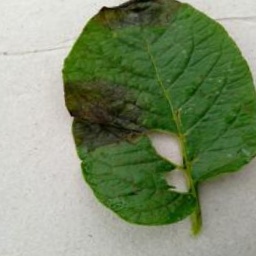
Etiqueta: Late Blight